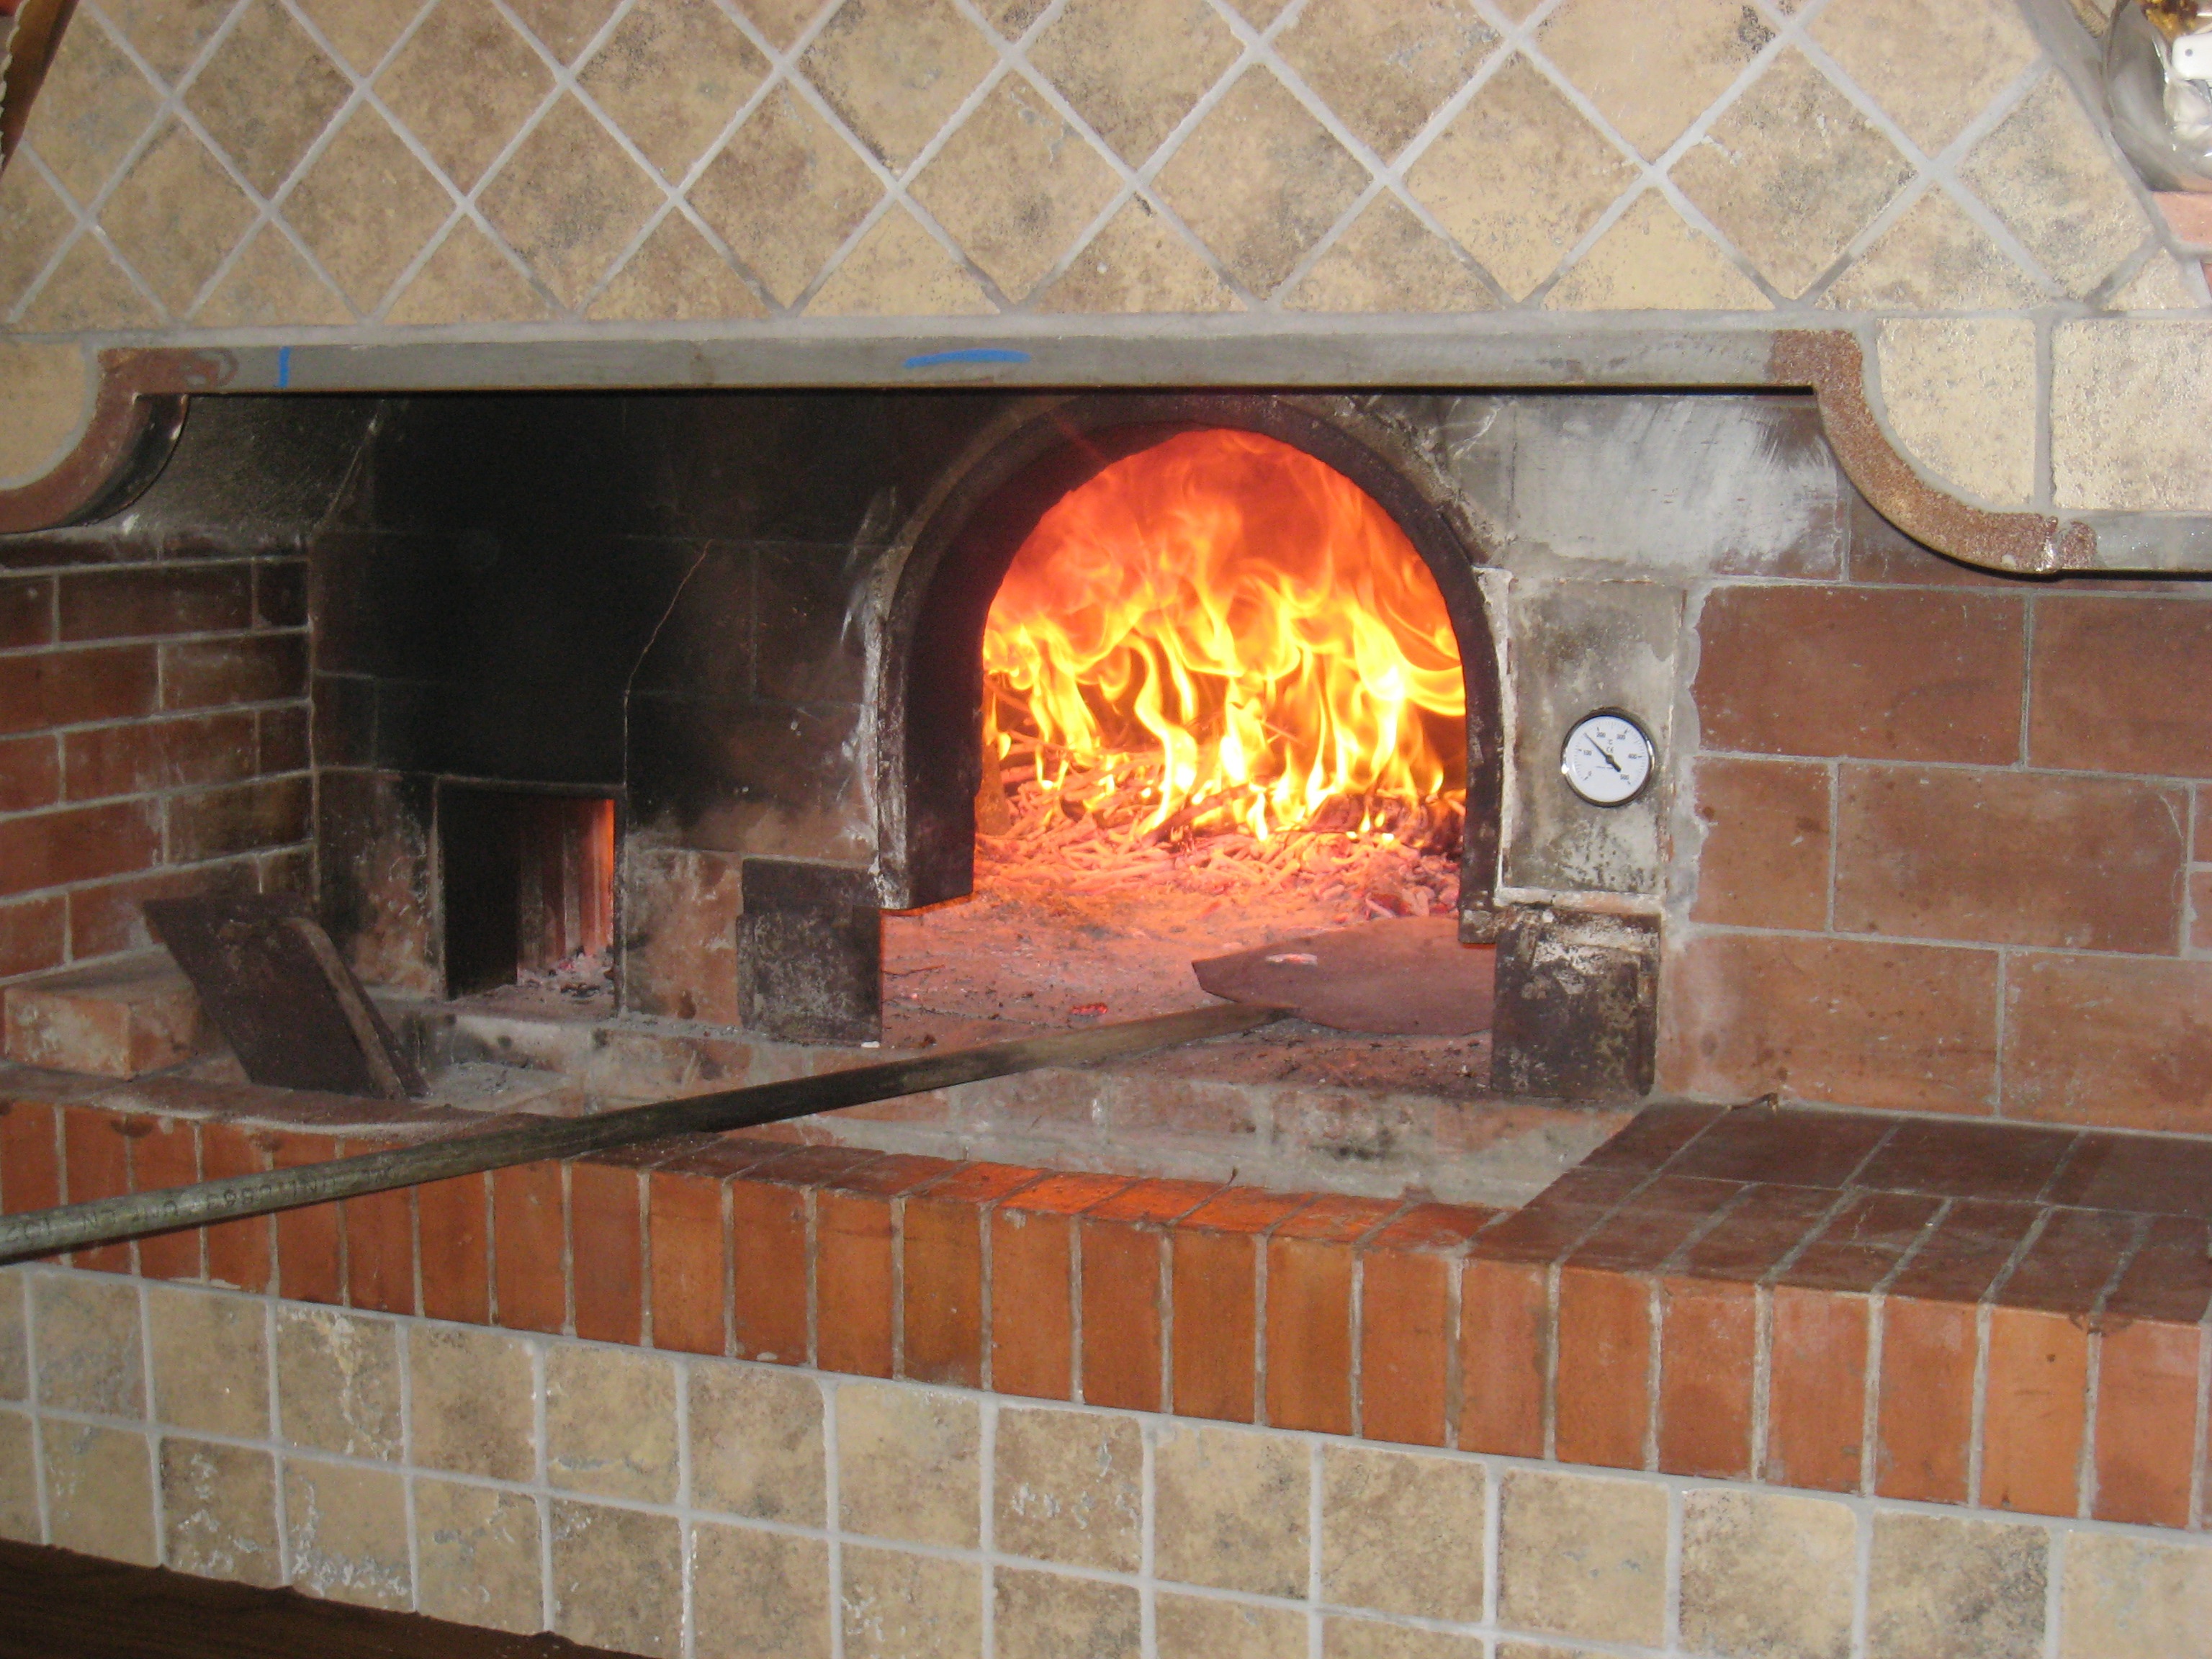
restaurant, rustic, cooking, fire, italy, fireplace, brick, cuisine, pizza, bake, oven, brickwork, italian, traditional, hearth, naples, wood burning, masonry oven